The Star-Spangled Banner

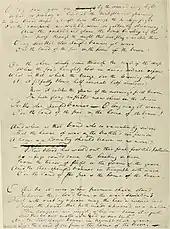
Francis Scott Key's original manuscript copy of his " of Fort M'Henry" poem, now on display at the Maryland Historical Society

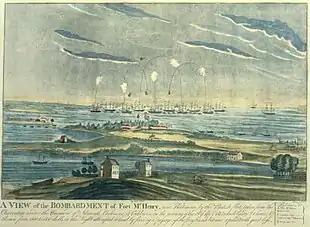
An artist's rendering of the battle at Fort McHenry

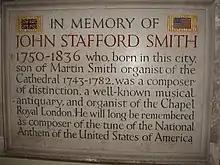
A memorial to John Stafford Smith in Gloucester Cathedral in Gloucester, England

On August 28, 1814, William Beanes, a physician who resided in Upper Marlboro, Maryland, was arrested by British forces in his home after the Burning of Washington and the Raid on Alexandria. A friend of Key's, Beanes was accused of aiding the detention of several British Army stragglers who were ransacking local homesteads in search of food.